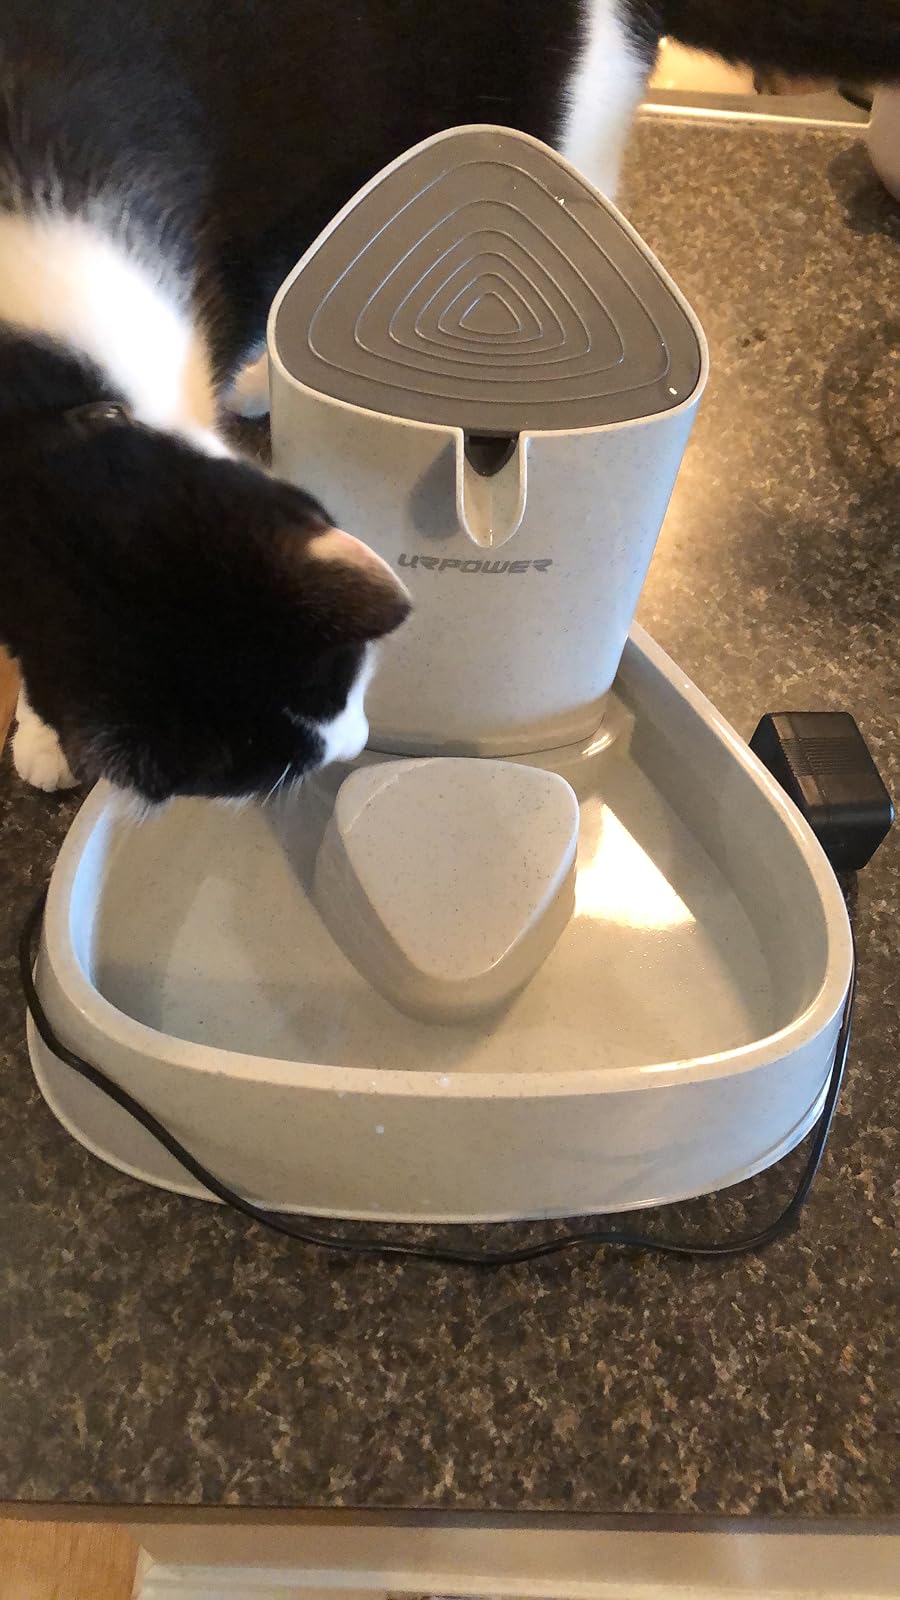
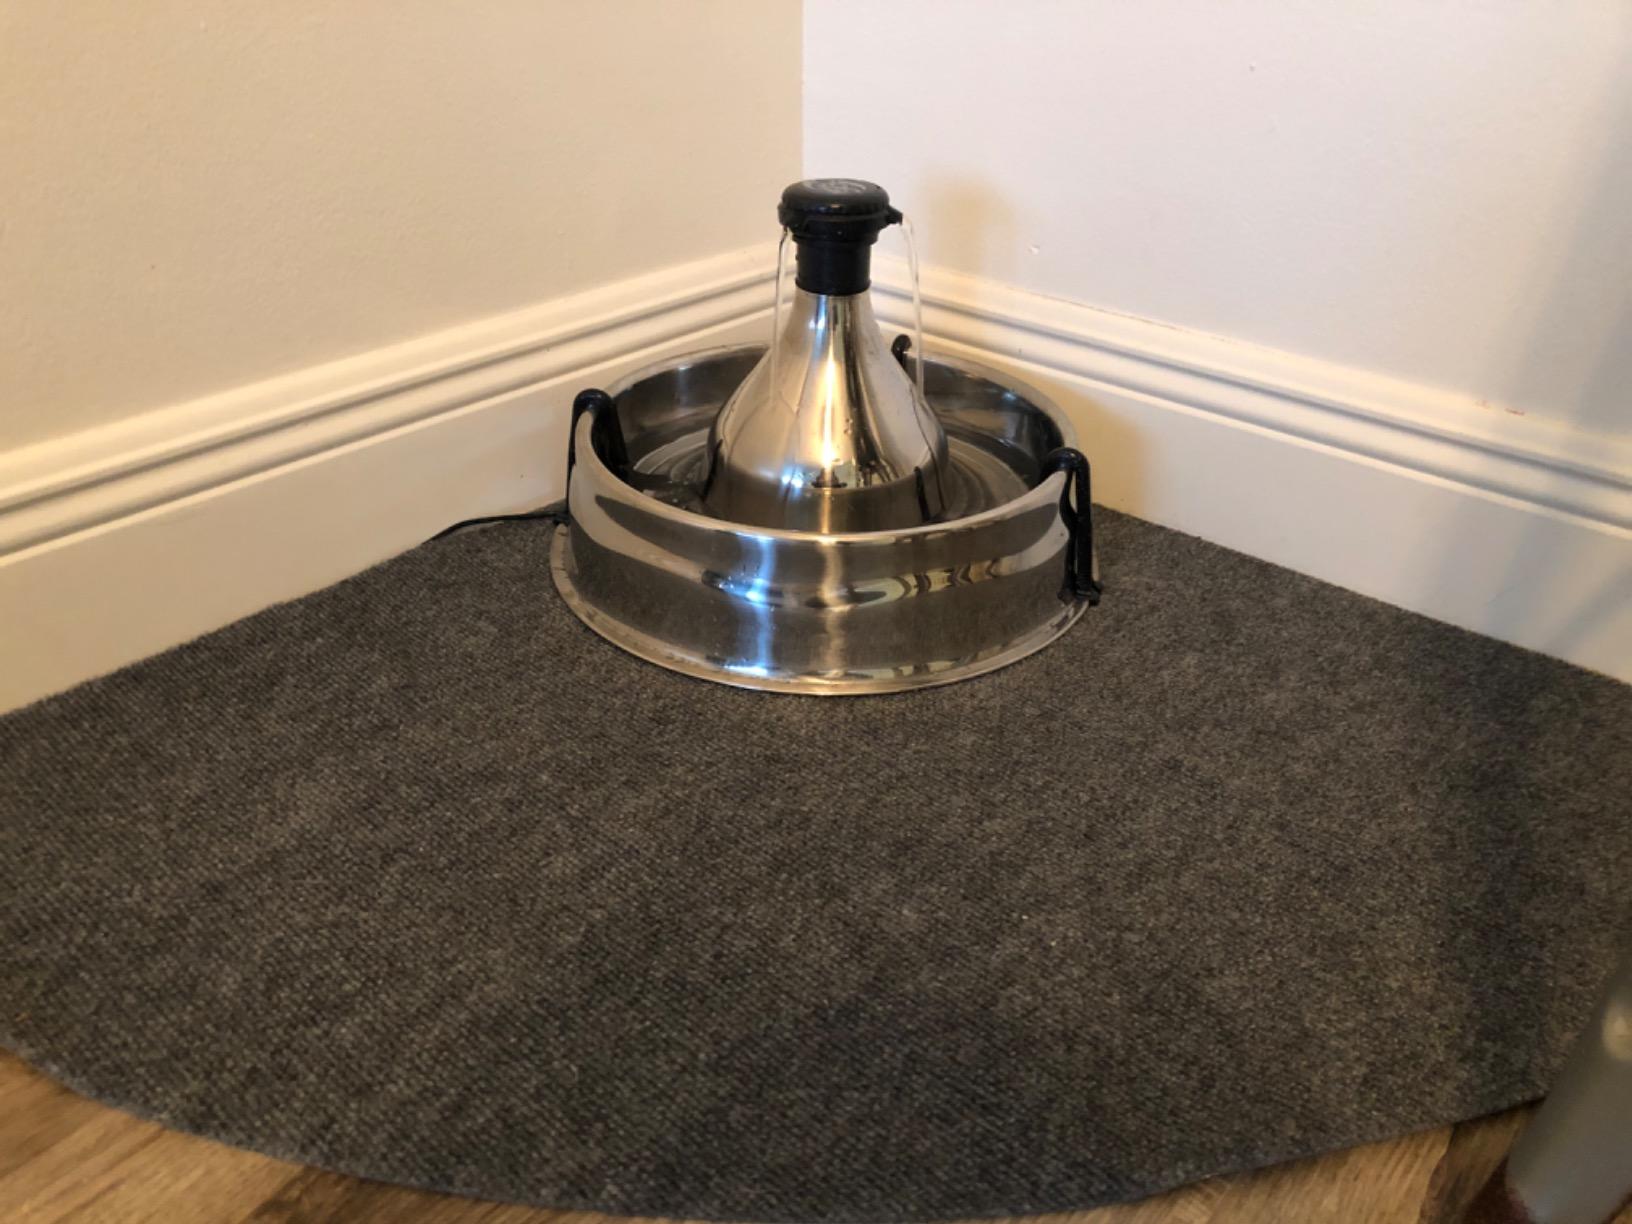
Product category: items_bowl
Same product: no